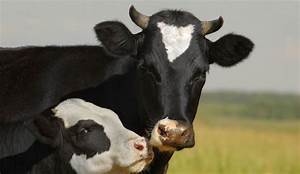
Label: mucca